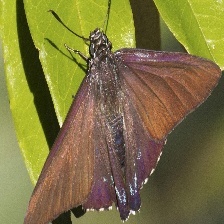
Species: MANGROVE SKIPPER